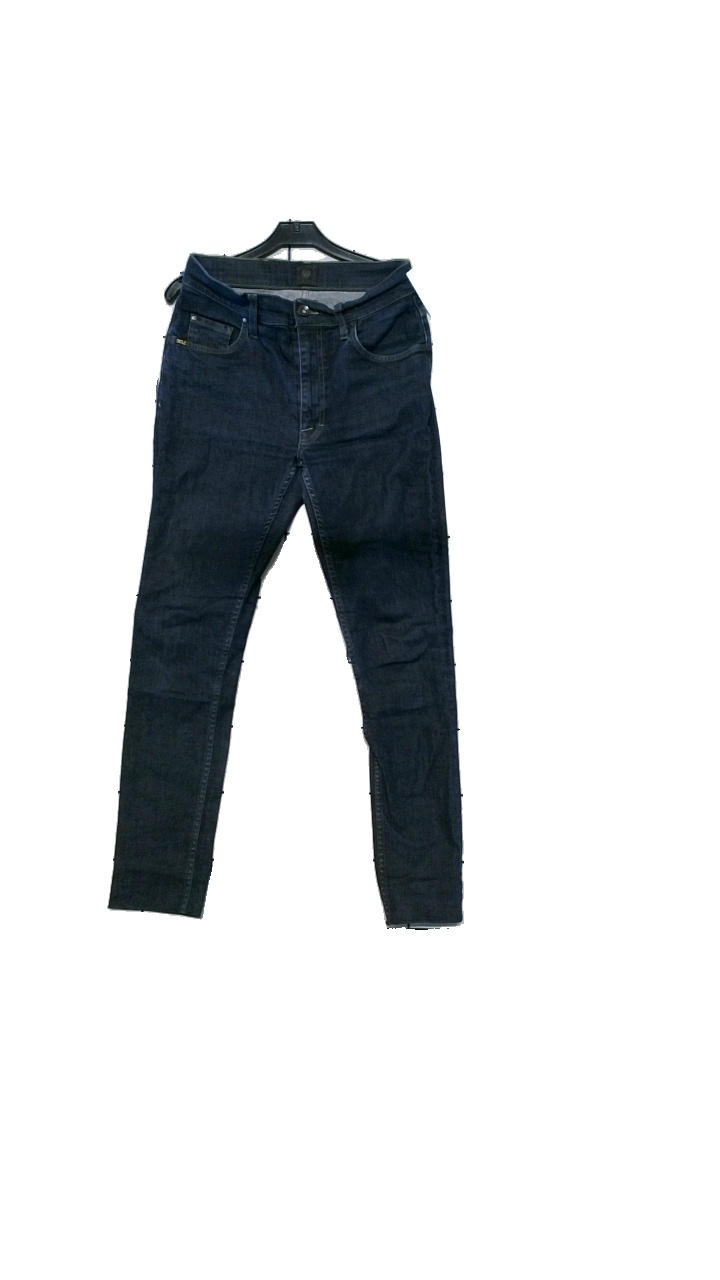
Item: Jeans (Unisex)
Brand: Tiger Of Sweden
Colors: Blue, Black
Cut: Tight, Regular
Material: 93% cotton, 6% polyester, 1% lycra
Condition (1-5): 5
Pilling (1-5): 4
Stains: Minor
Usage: Reuse
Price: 150-250